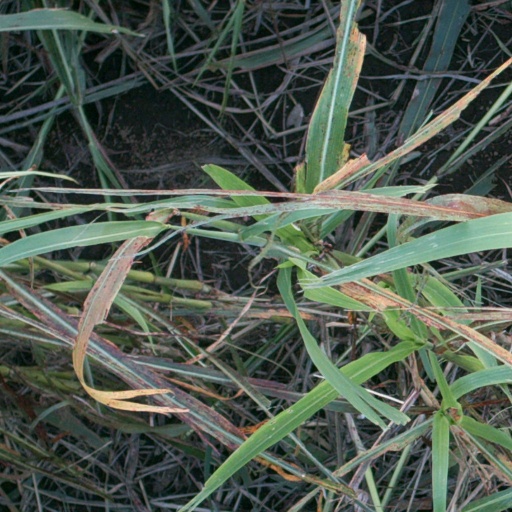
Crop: sorghum